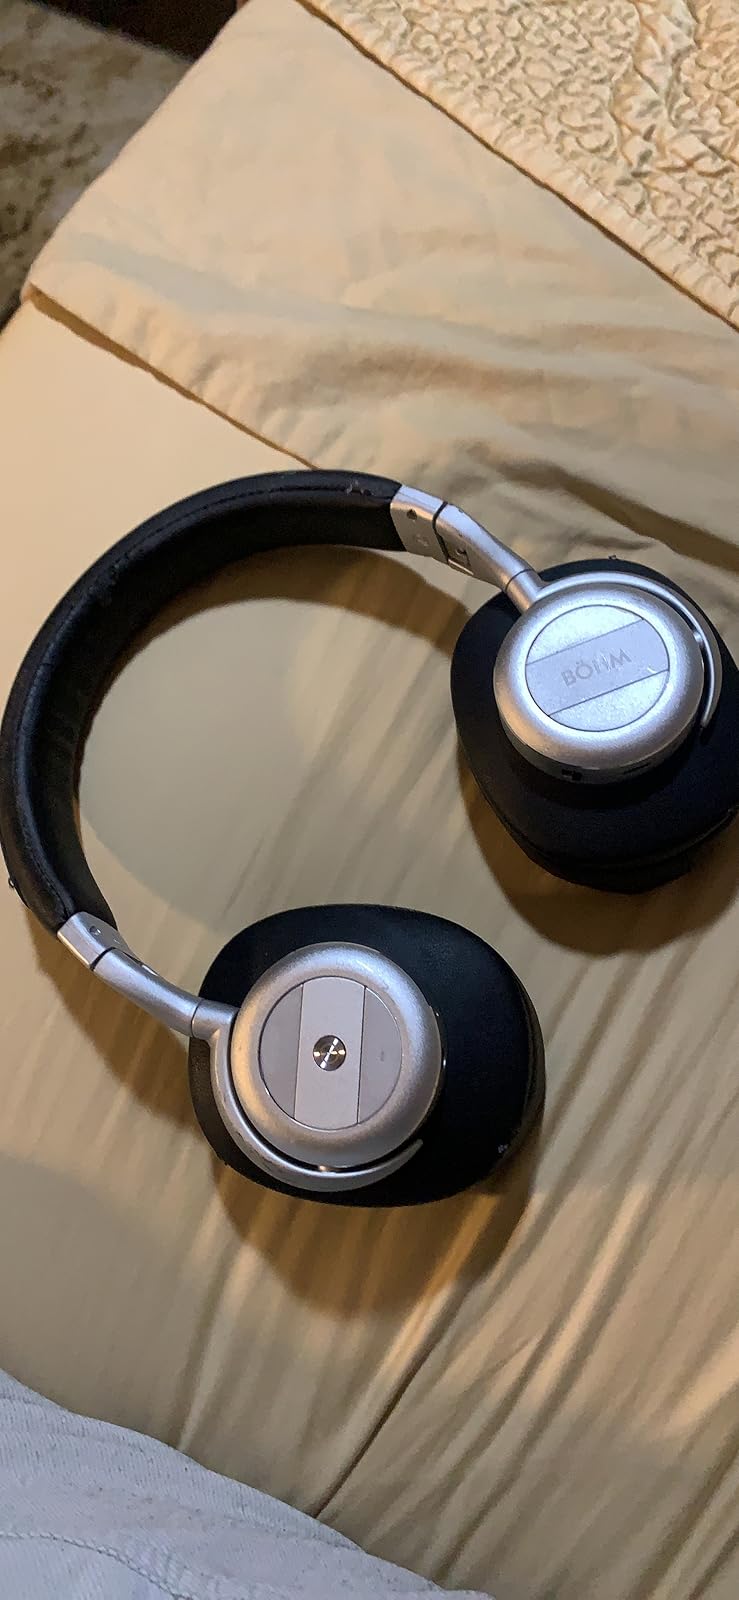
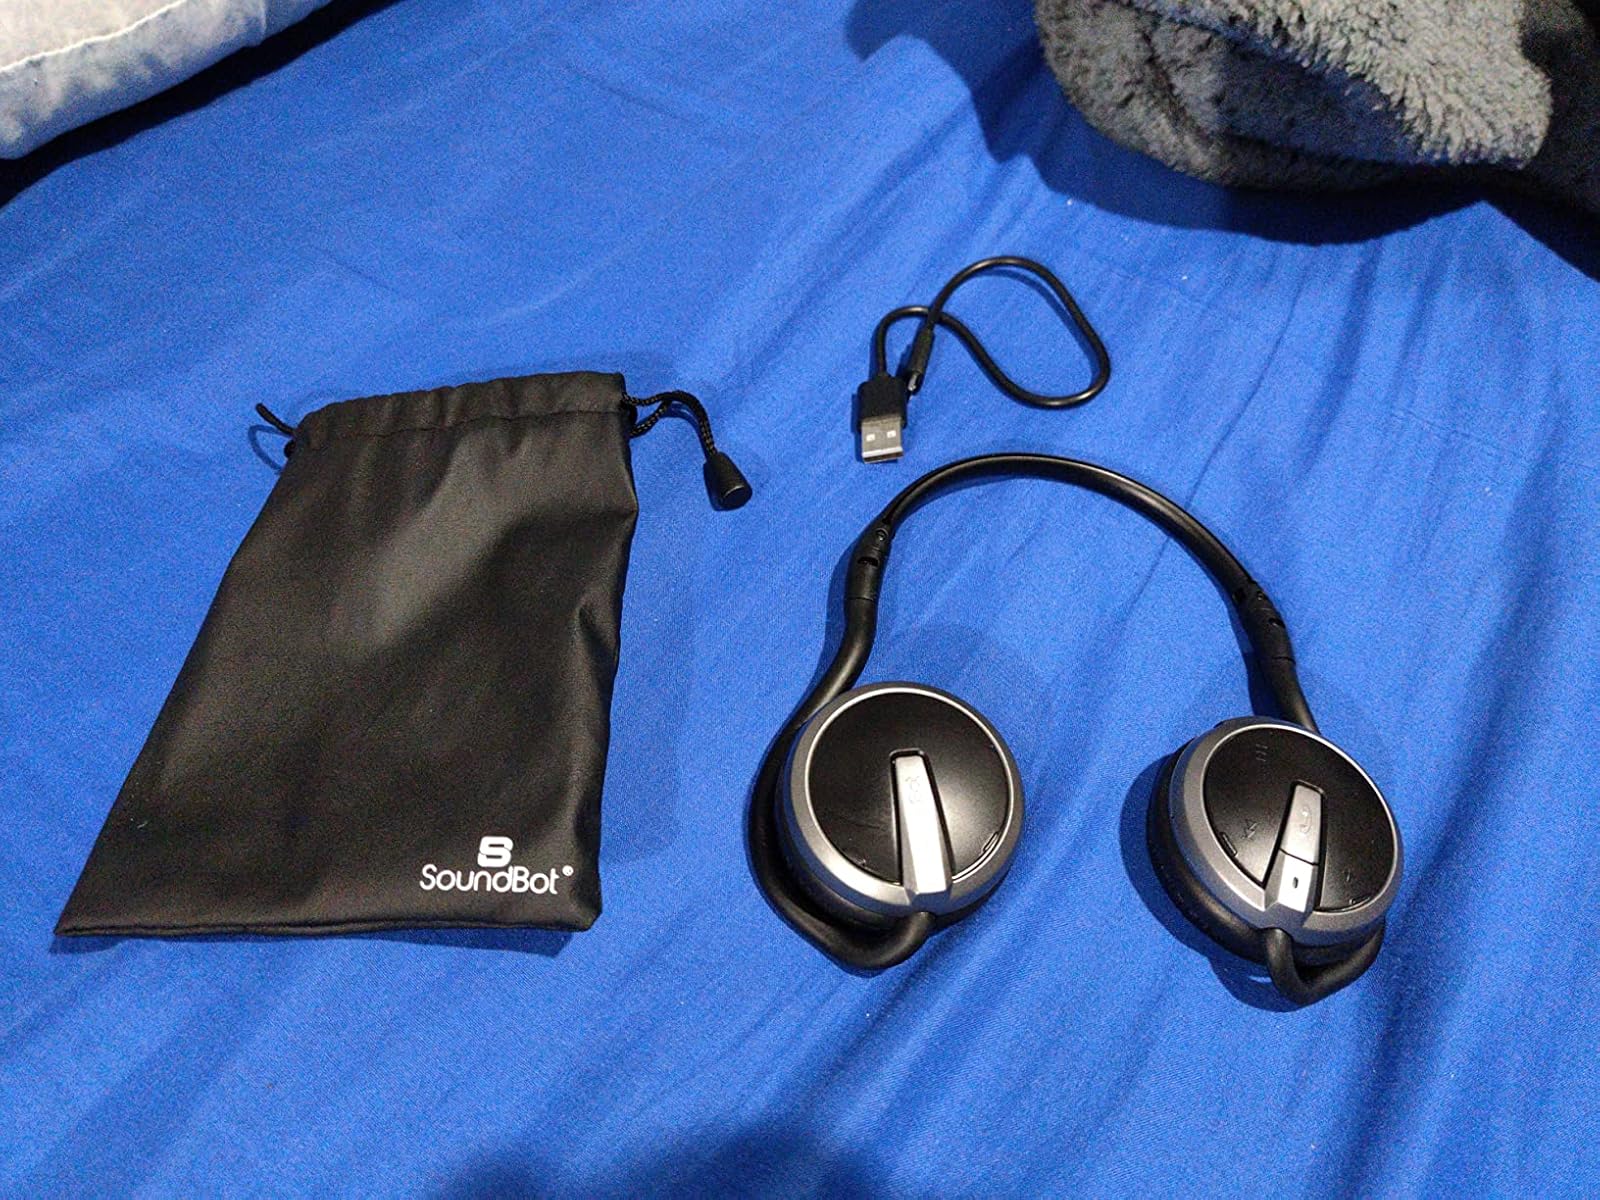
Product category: headphones
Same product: no